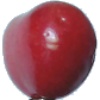
Label: Cherry 2